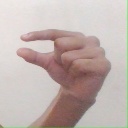
अक्षर: ग